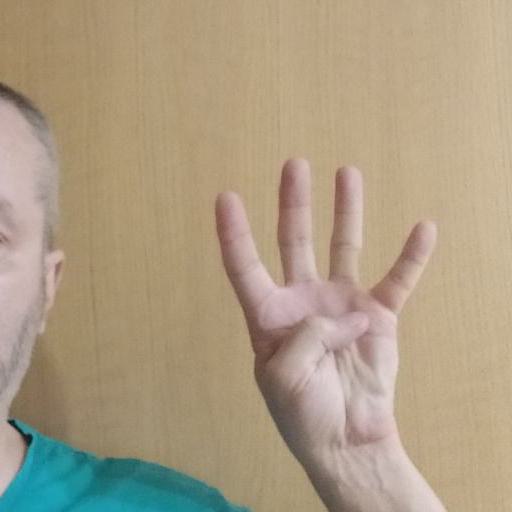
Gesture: four